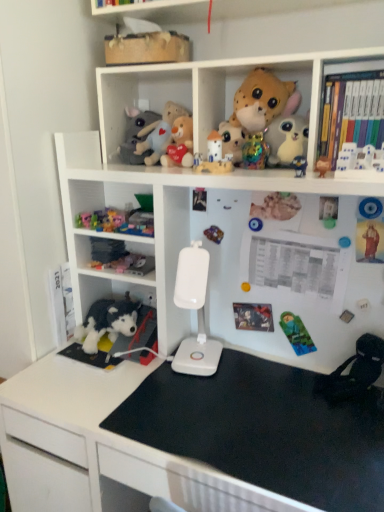
Question: Point to a free spot to the left of white plastic lamp at center.
Answer: [(0.405, 0.735)]